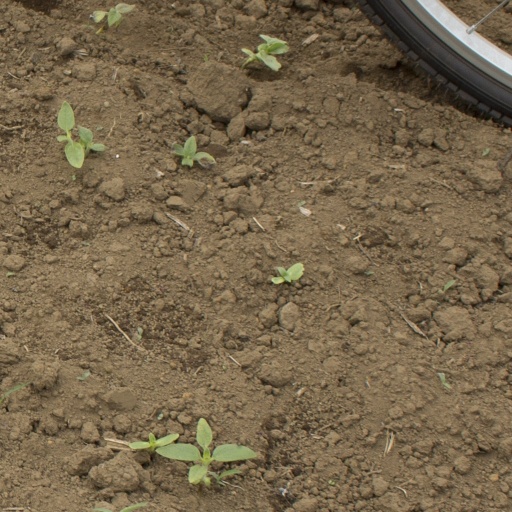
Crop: Jerusalem artichoke